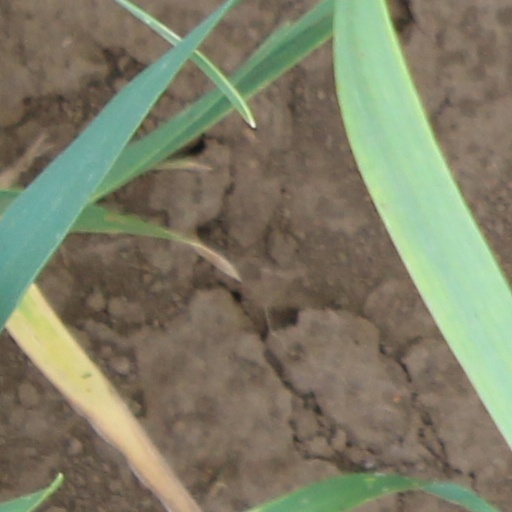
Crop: wheat